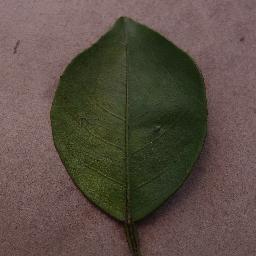
Label: Orange___Haunglongbing_(Citrus_greening)